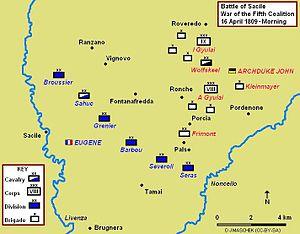
La bataille de Sacile eut lieu le 16 avril 1809, entre les 40 000 Autrichiens sous les ordres de l'archiduc Jean, et les 36 000 Français et Italiens commandés par Eugène de Beauharnais, vice-roi d'Italie. Après de durs combats, un mouvement autrichien sur le côté des armées franco-italiennes força Eugène à la retraite, la victoire revenant donc aux Autrichiens. Les pertes furent à peu près équivalentes dans chaque camp.